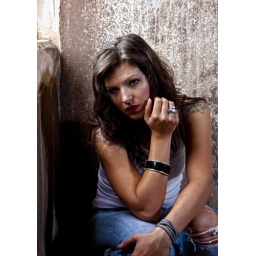
girl friend of inmate in state of reflection after visiting boy friend in the Pen